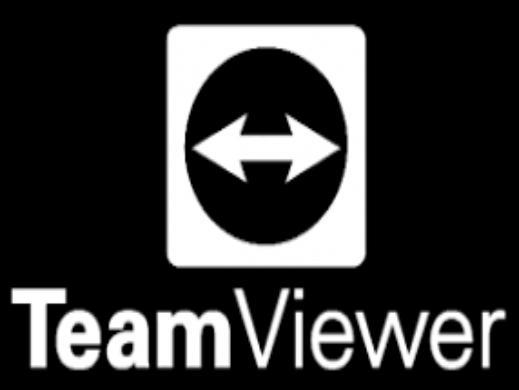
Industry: Others